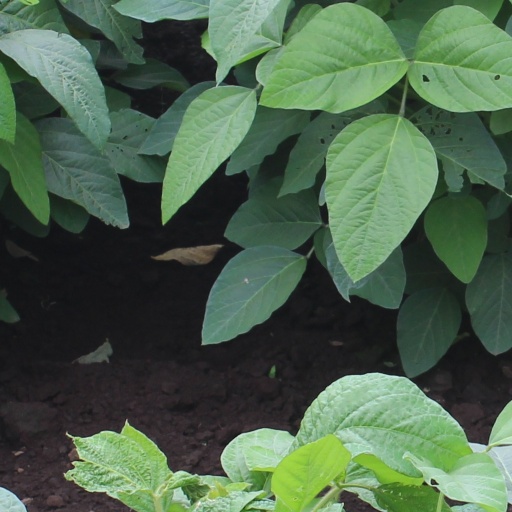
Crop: soybean